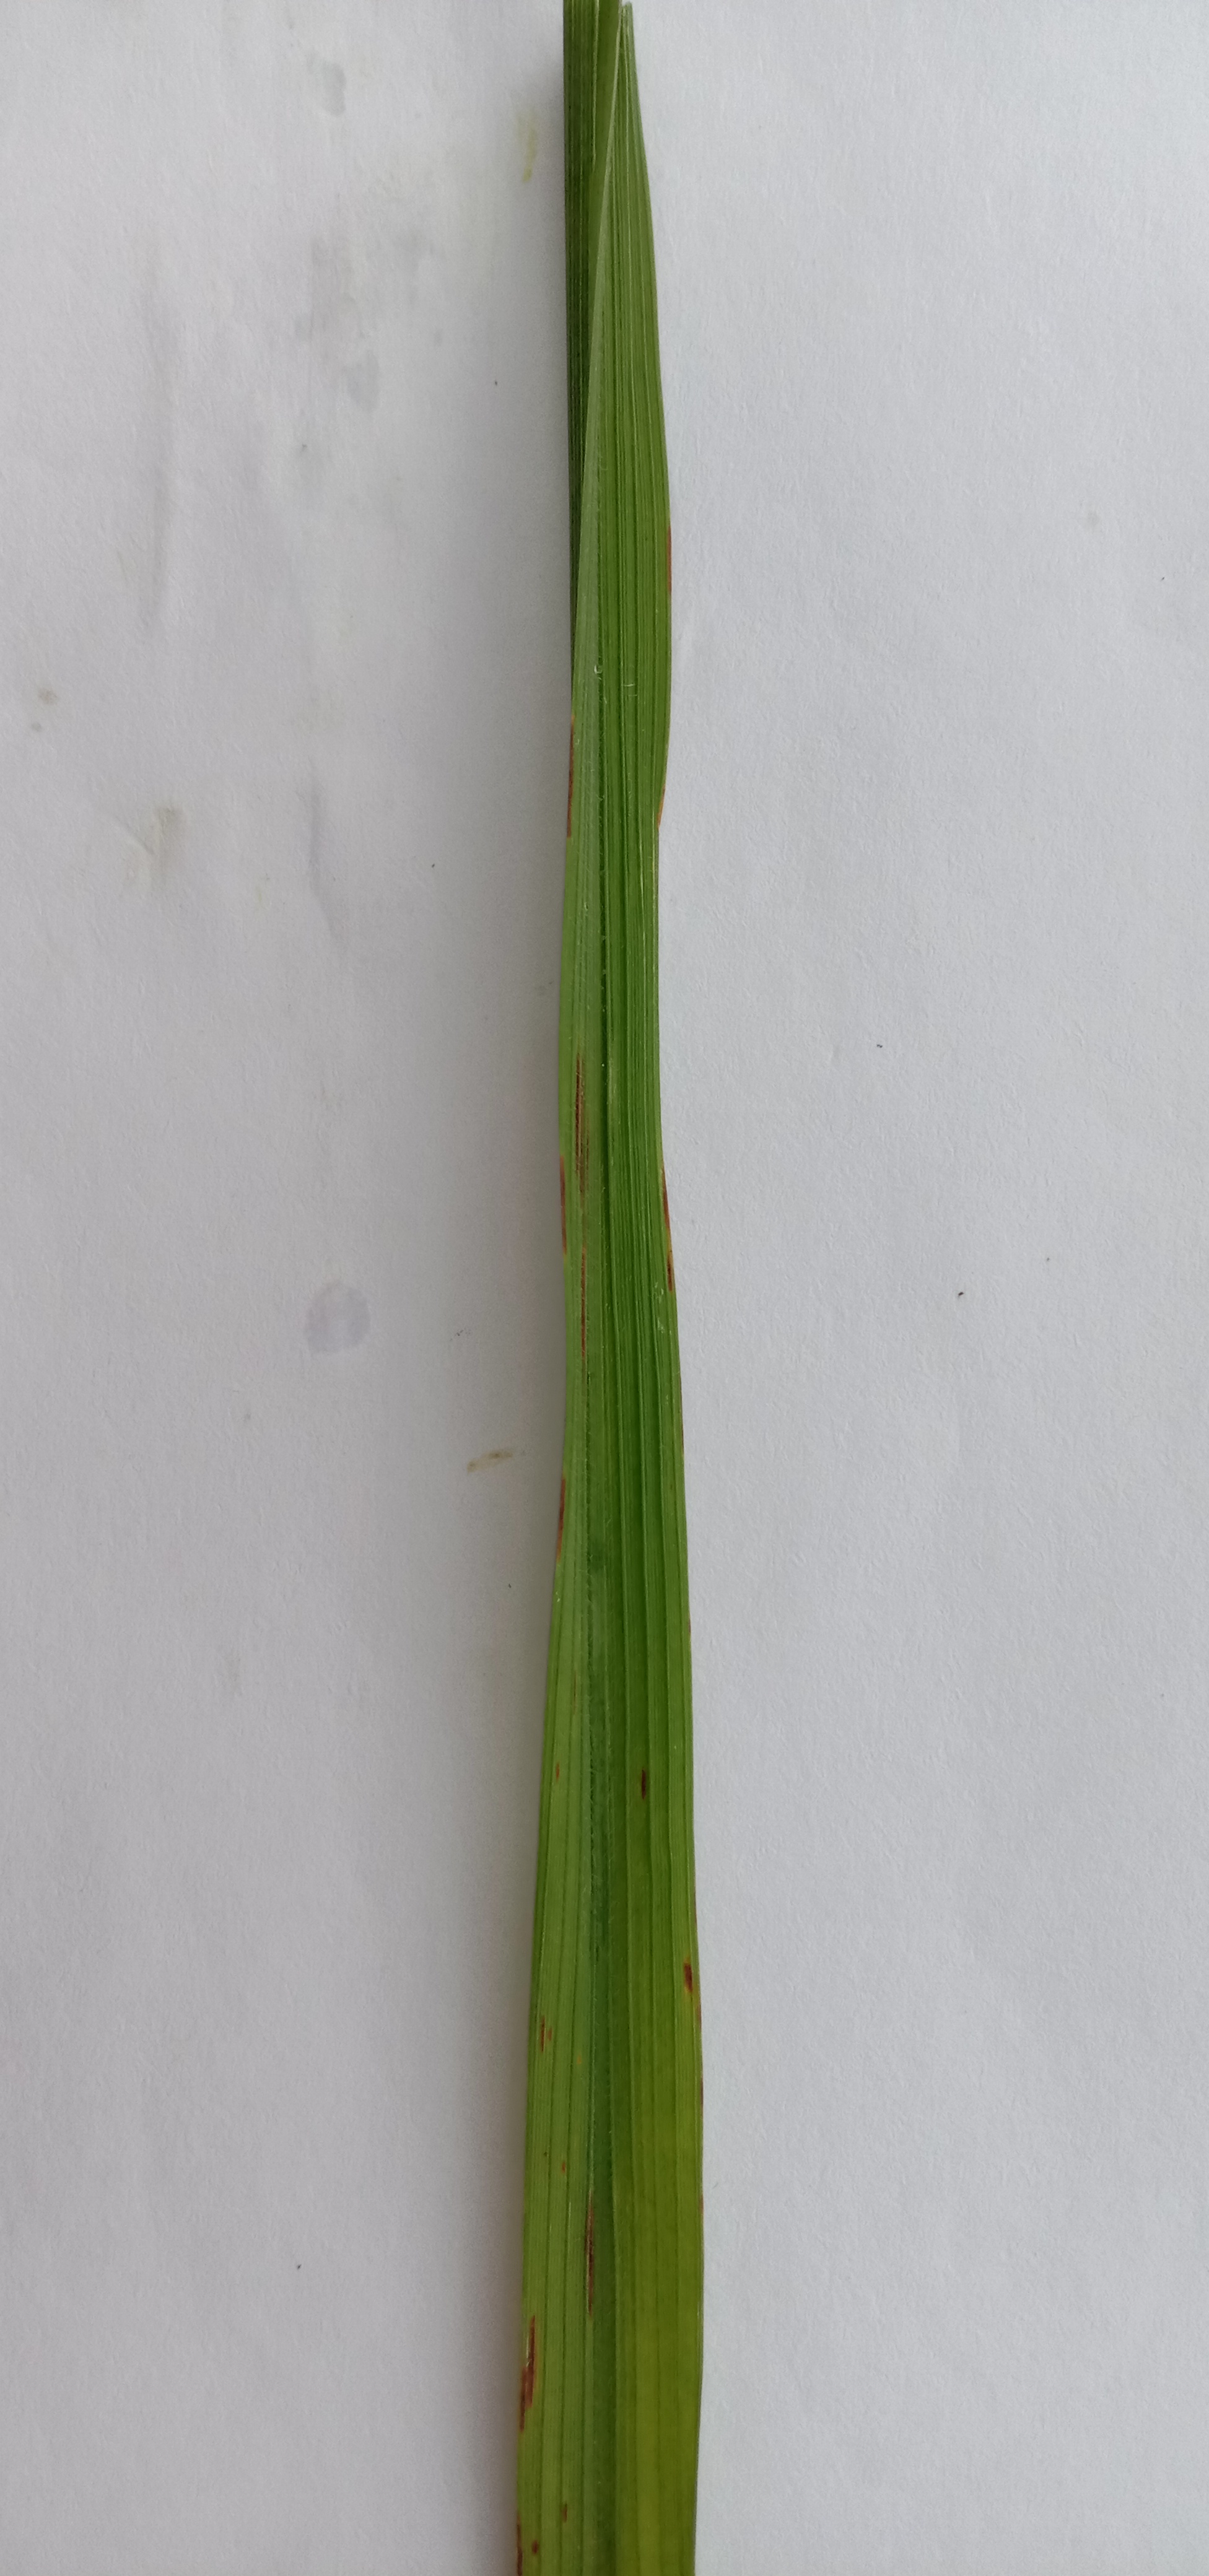
Label: Rice___Leaf_Blast